List of UConn Huskies bowl games

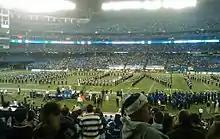
The UConn marching band performs prior to kickoff.

Connecticut was selected as a participant in the 2009 International Bowl following a 7–5 regular season where they won their first five games, only to lose five of their last seven contests. Facing the Huskies were the Buffalo Bulls with a regular season record of 8–5, highlighted by an upset win over then-No. 12 and undefeated Ball State in the 2008 MAC Championship Game. This was the second time, after the 2004 Motor City Bowl, that the Huskies faced the MAC champions in a bowl game.